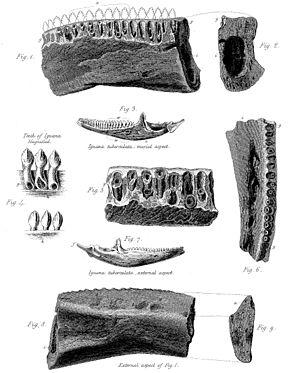
Regnosaurus est un genre de dinosaures stégosaures du Crétacé inférieur retrouvé en Angleterre. Il devait faire environ 4 mètres de long. L'espèce-type, Regnosaurus northamptoni, est décrite et nommée par Gideon Mantell en 1848.